Valentin Vodnik

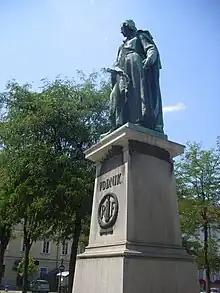
Vodnik Monument at Vodnik Square in Ljubljana

Valentin Vodnik (3 February 1758 – 8 January 1819) was a Slovene priest, journalist and poet from Carniola. He was active in the late Enlightenment period. He is well known for his contributions in writing materials that lifted the prestige of the Slovene language creating a standard meant to unify the people of Slovene Lands in a single intelligible tongue. He was also active in geological sciences, where he collaborated with Sigmund Zois in the research of the origin of the Julian Alps. He spent significant time curating his mineral collection consisting of 338 specimens.